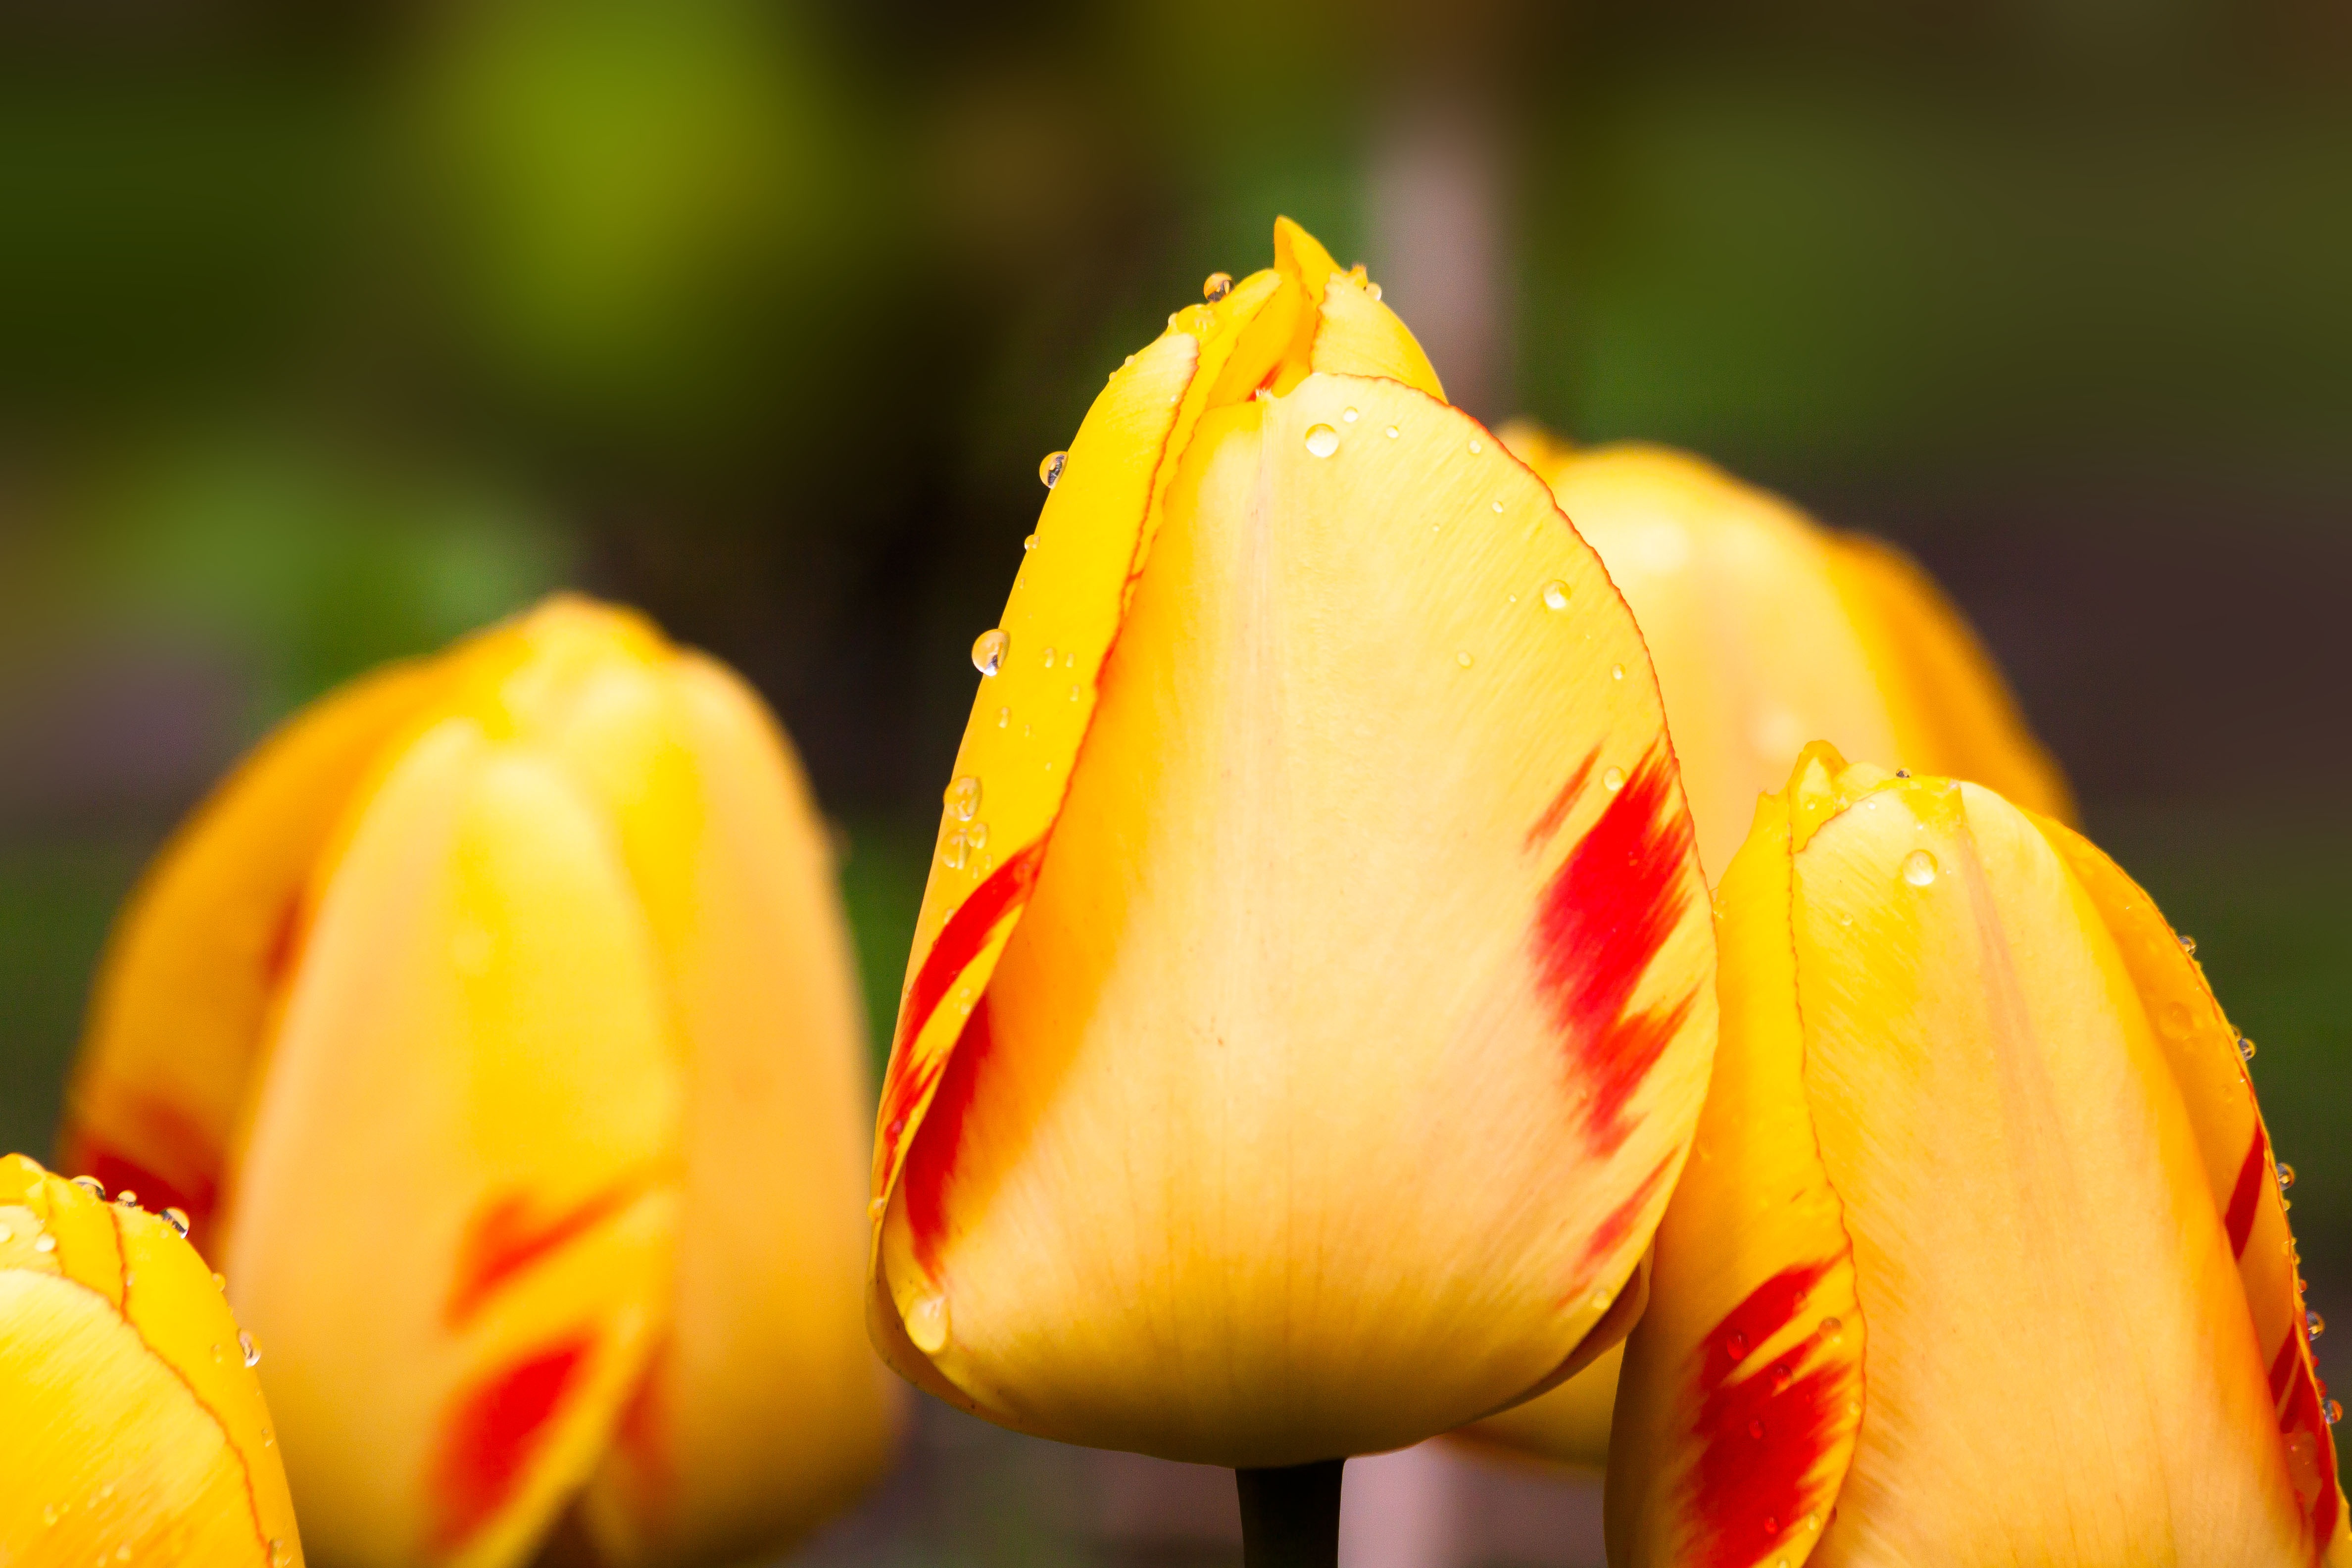
nature, blossom, plant, photography, flower, petal, bloom, raindrop, tulip, orange, spring, red, macro, botany, yellow, garden, close, flora, flowers, close up, tulips, lily, bud, macro photography, in the free, flowering plant, schnittblume, lenz, flower bracts, plant stem, land plant